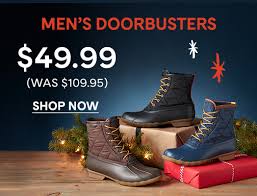
Label: Boat